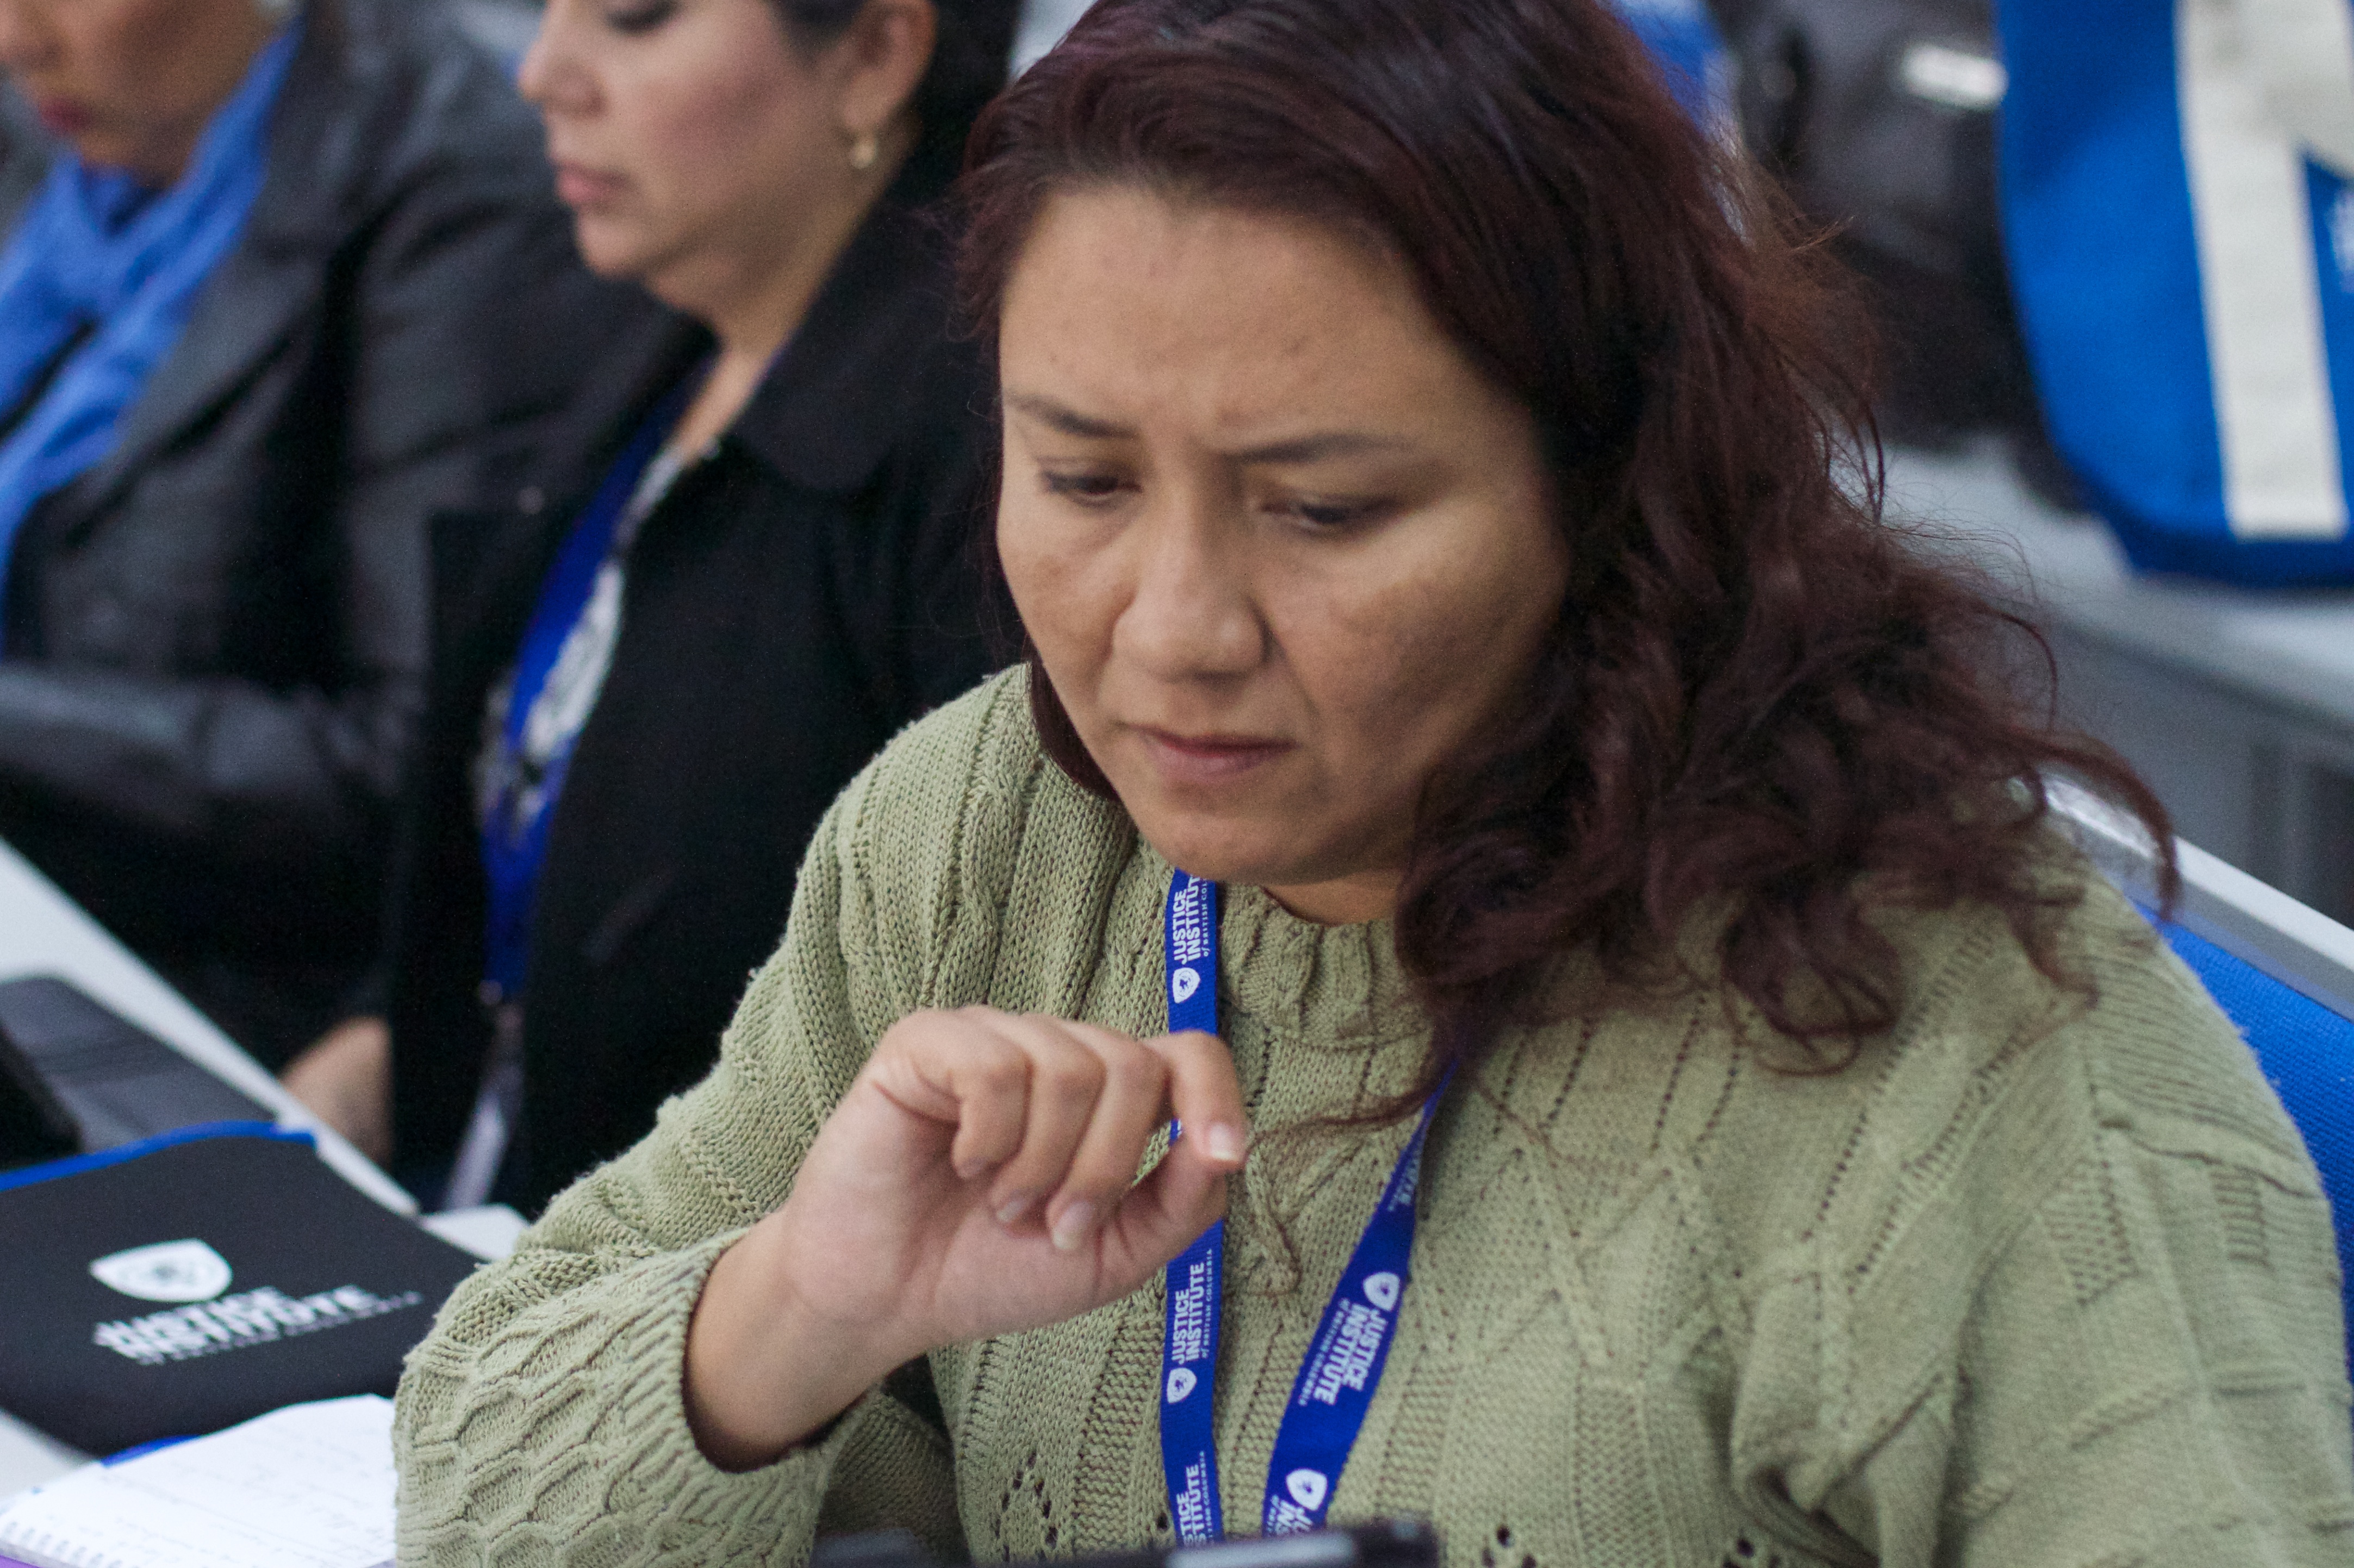
person, udgagora